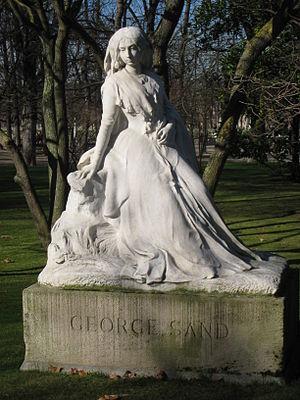
Cet article recense les personnalités féminines représentées dans la statuaire publique à Paris, en France.
Les lieux de mémoire littéraires, dans l'acception ordinaire de l'expression, moins large que la définition adoptée par Pierre Nora, désignent les lieux marqués par le souvenir d'une présence d'un écrivain ou d'un événement lié à la littérature.